2012 Formula One World Championship

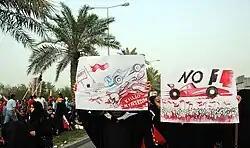
The Bahrain Grand Prix was overshadowed by civilian protests against the ruling Al Khalifa family.

The championship resumed three weeks later in China, with the lead-in period to the race marked by Lotus F1 protesting the legality of Mercedes's rear wing design. The FIA rejected the protest, and with Mercedes allowed to continue racing with their car unchanged, Nico Rosberg took his – and the team's – first pole position since their return to Formula One in , while a penalty to Lewis Hamilton for a gearbox change promoted Michael Schumacher to second on the grid. Schumacher would ultimately retire from the race after the first round of stops when it was discovered that one of his wheels had not been attached properly. Rosberg took an early lead in the race, and while his attempt to complete the race with only two pit stops came under threat from second-placed Jenson Button, a mistake by Button's pit crew during his final stop handed Rosberg a nineteen-second advantage over Kimi Räikkönen. Räikkönen was attempting a similar two-stop strategy, but his tyres wore out seven laps from the end of the race, and he lost eleven positions in a single lap. This forced Rosberg to drive conservatively to preserve his tyres while Button recovered from his disastrous pit stop to pass Sebastian Vettel for second. Button was held up by the incumbent World Champion long enough for Rosberg to preserve his tyres, and he became the 103rd person to win a Grand Prix. The result was also Mercedes's first win as a constructor since Juan Manuel Fangio won the 1955 Italian Grand Prix. Button was second, with Hamilton scoring his third consecutive third place, giving him a two-point championship lead over Button; Fernando Alonso, who had been leading the championship before the race, finished ninth. After two retirements in the opening rounds of the championship, Romain Grosjean scored his first points in Formula One by finishing sixth.